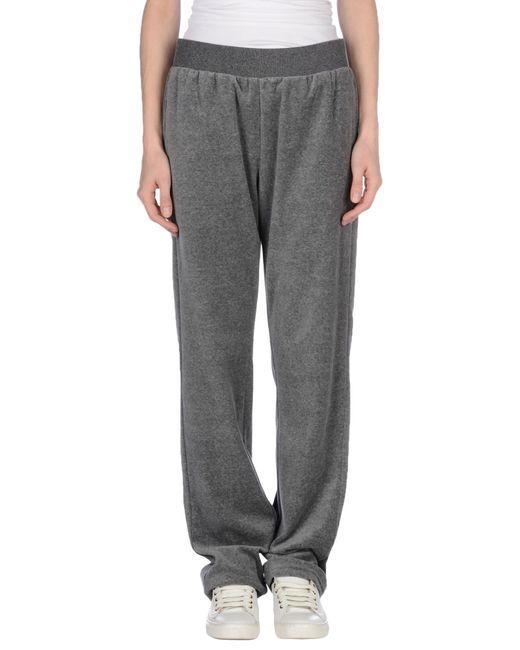
Graue Wollhose für den täglichen Gebrauch